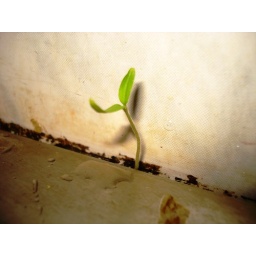
Life sprouting in the slums of the dirty kitchen sink.